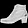
Label: Ankle boot